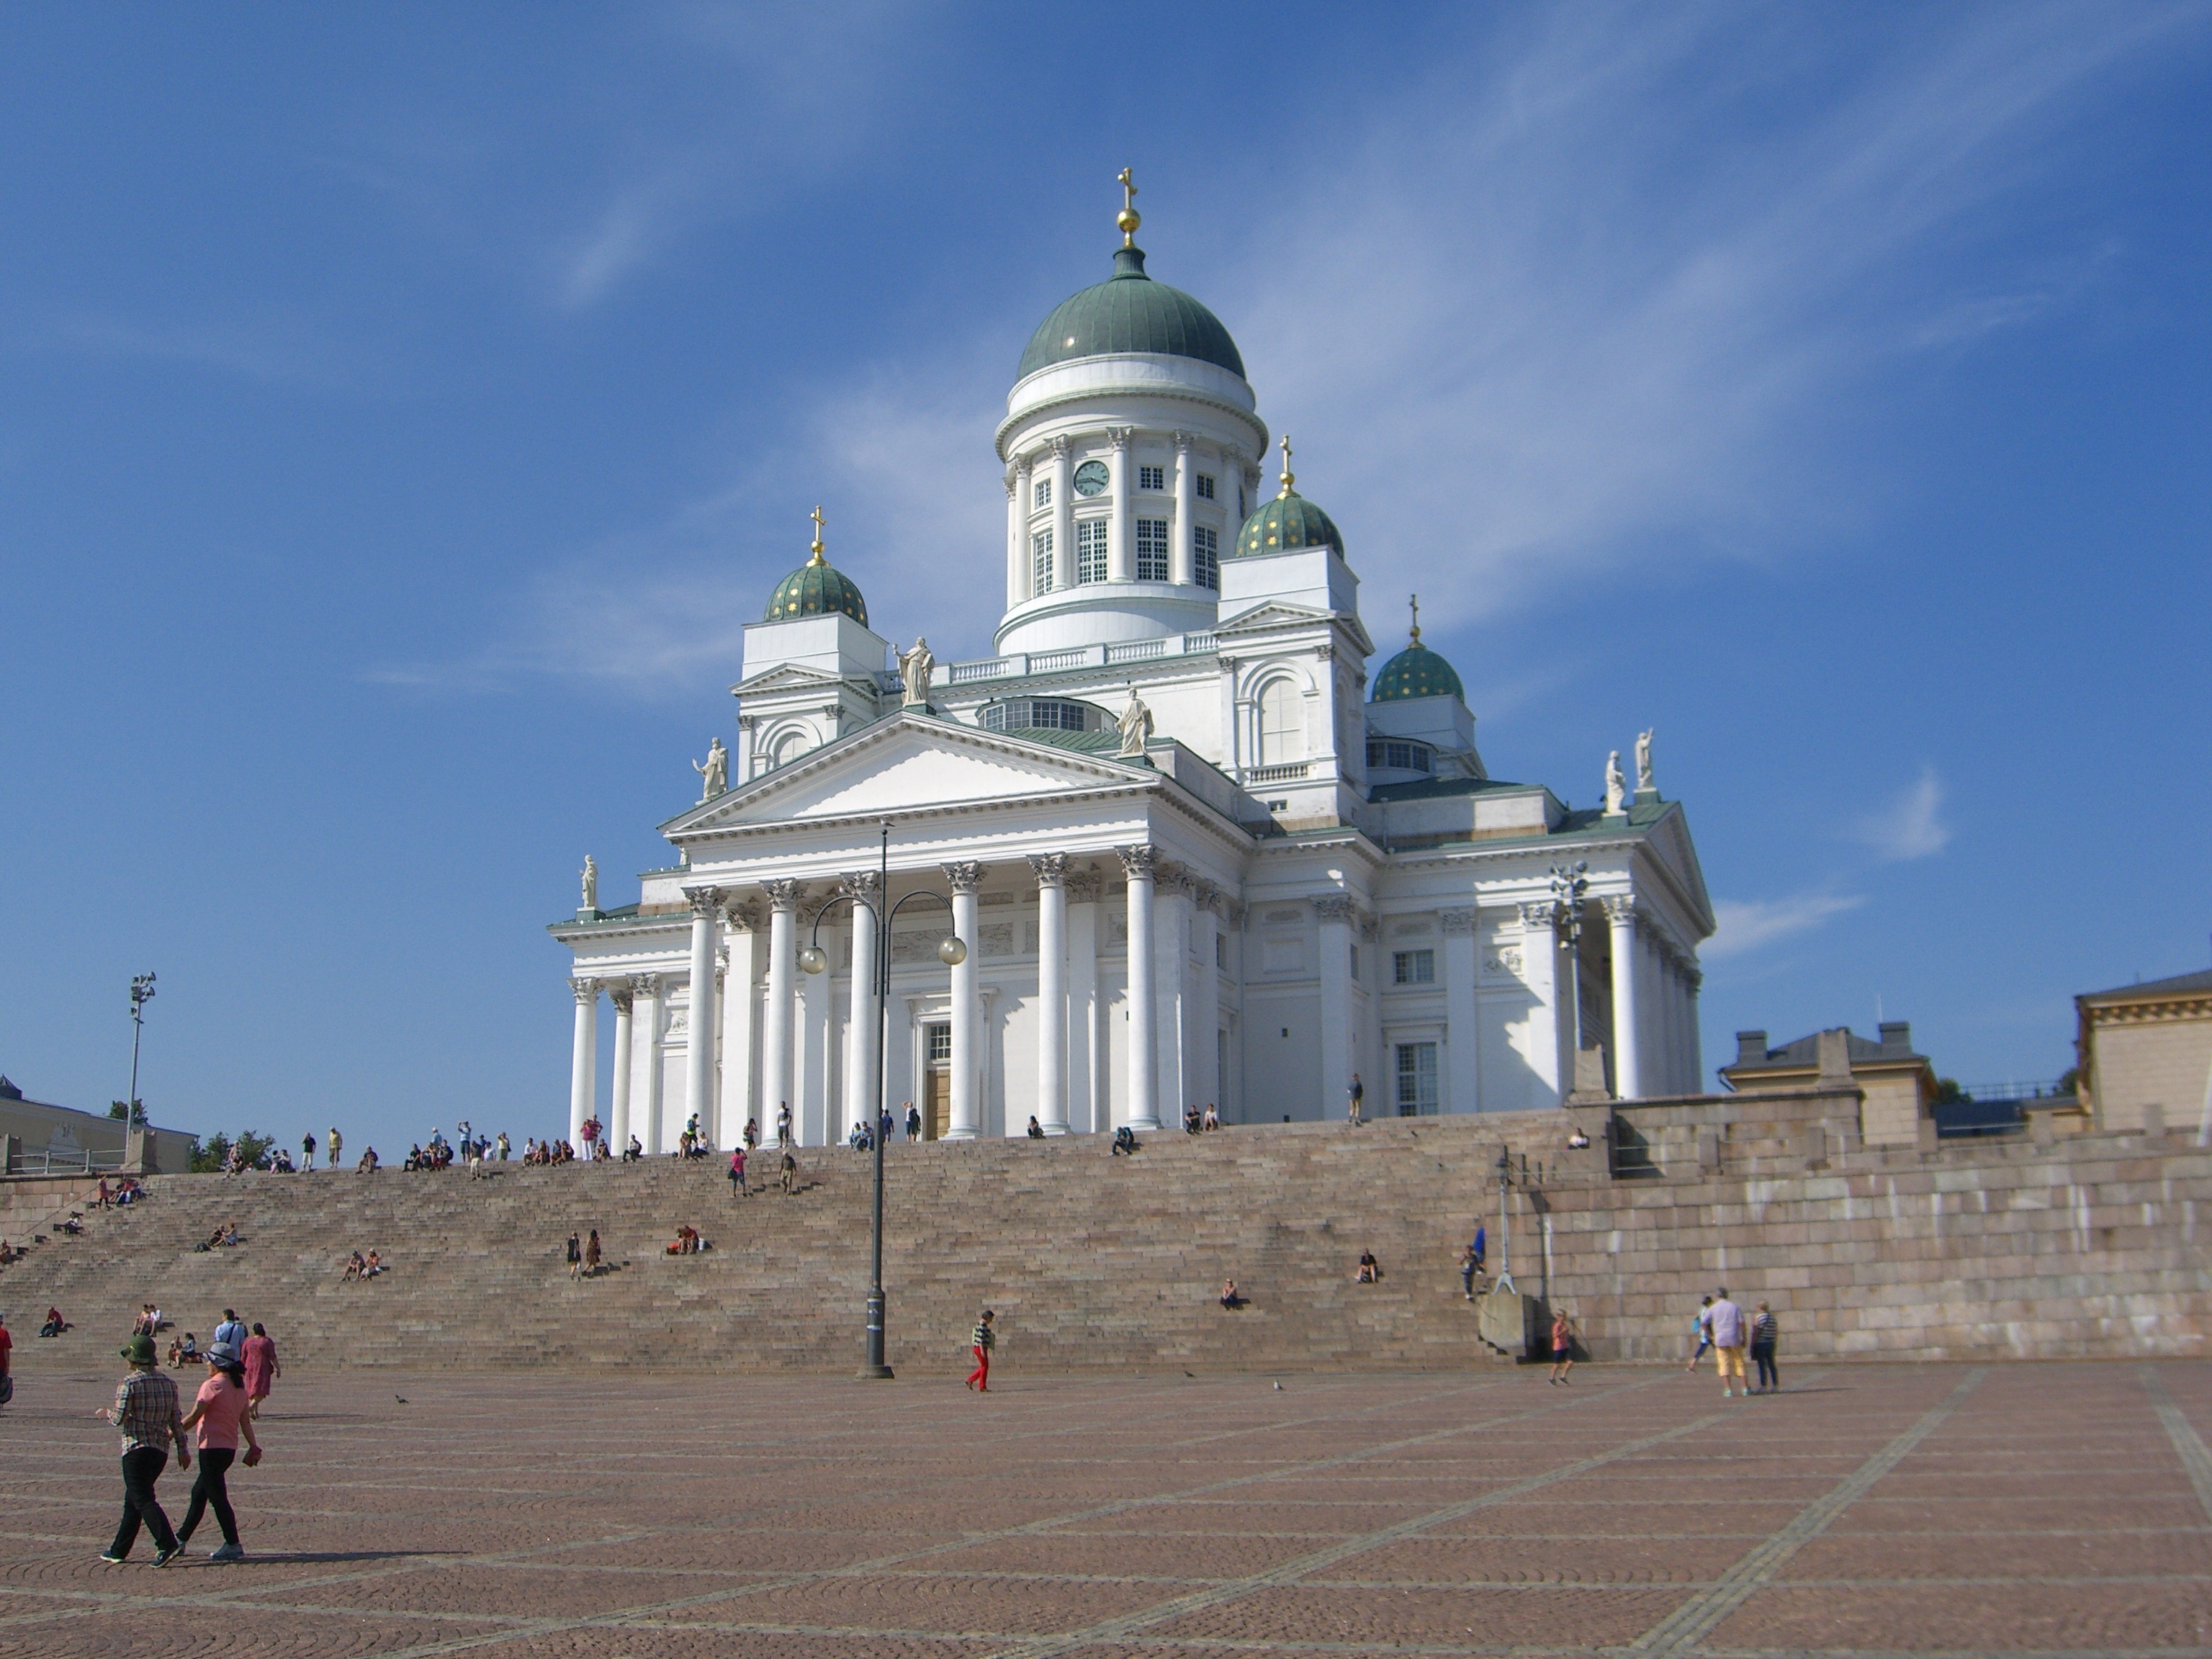
building, tower, landmark, church, cathedral, place of worship, finland, helsinki, basilica, dom, historic site